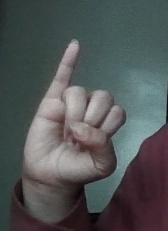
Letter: meem